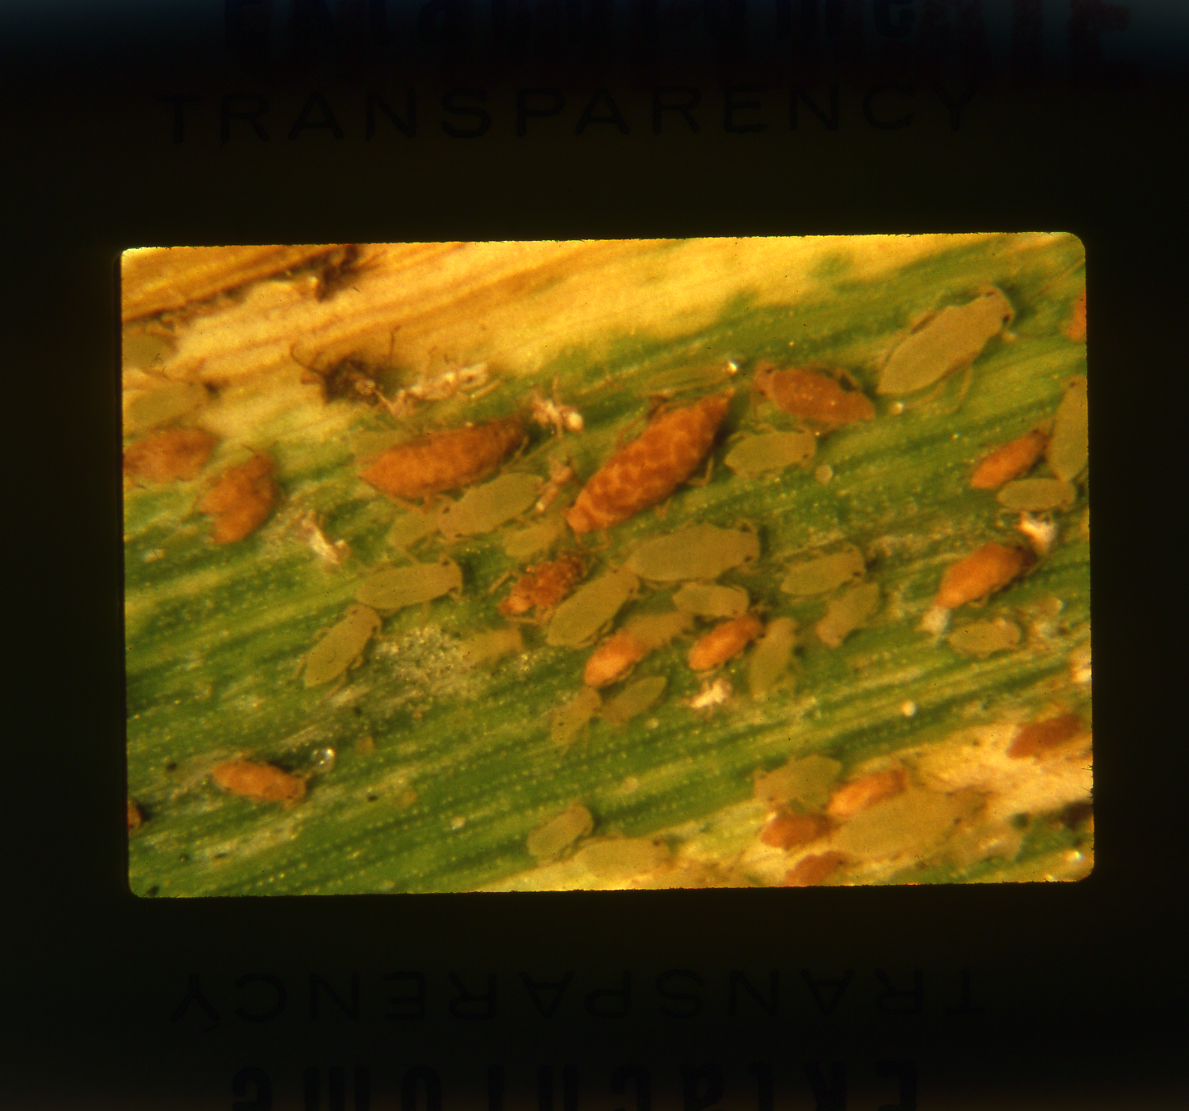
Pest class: russian_wheat_aphid